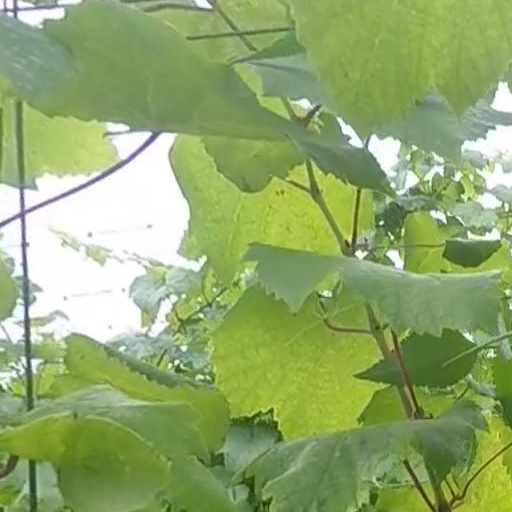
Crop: grape